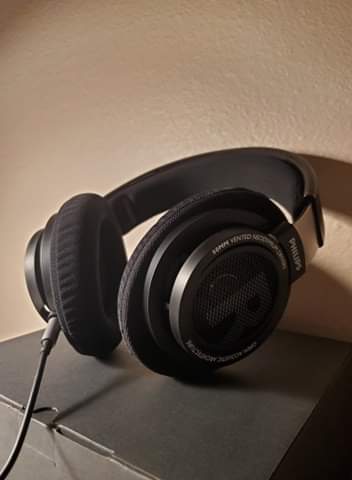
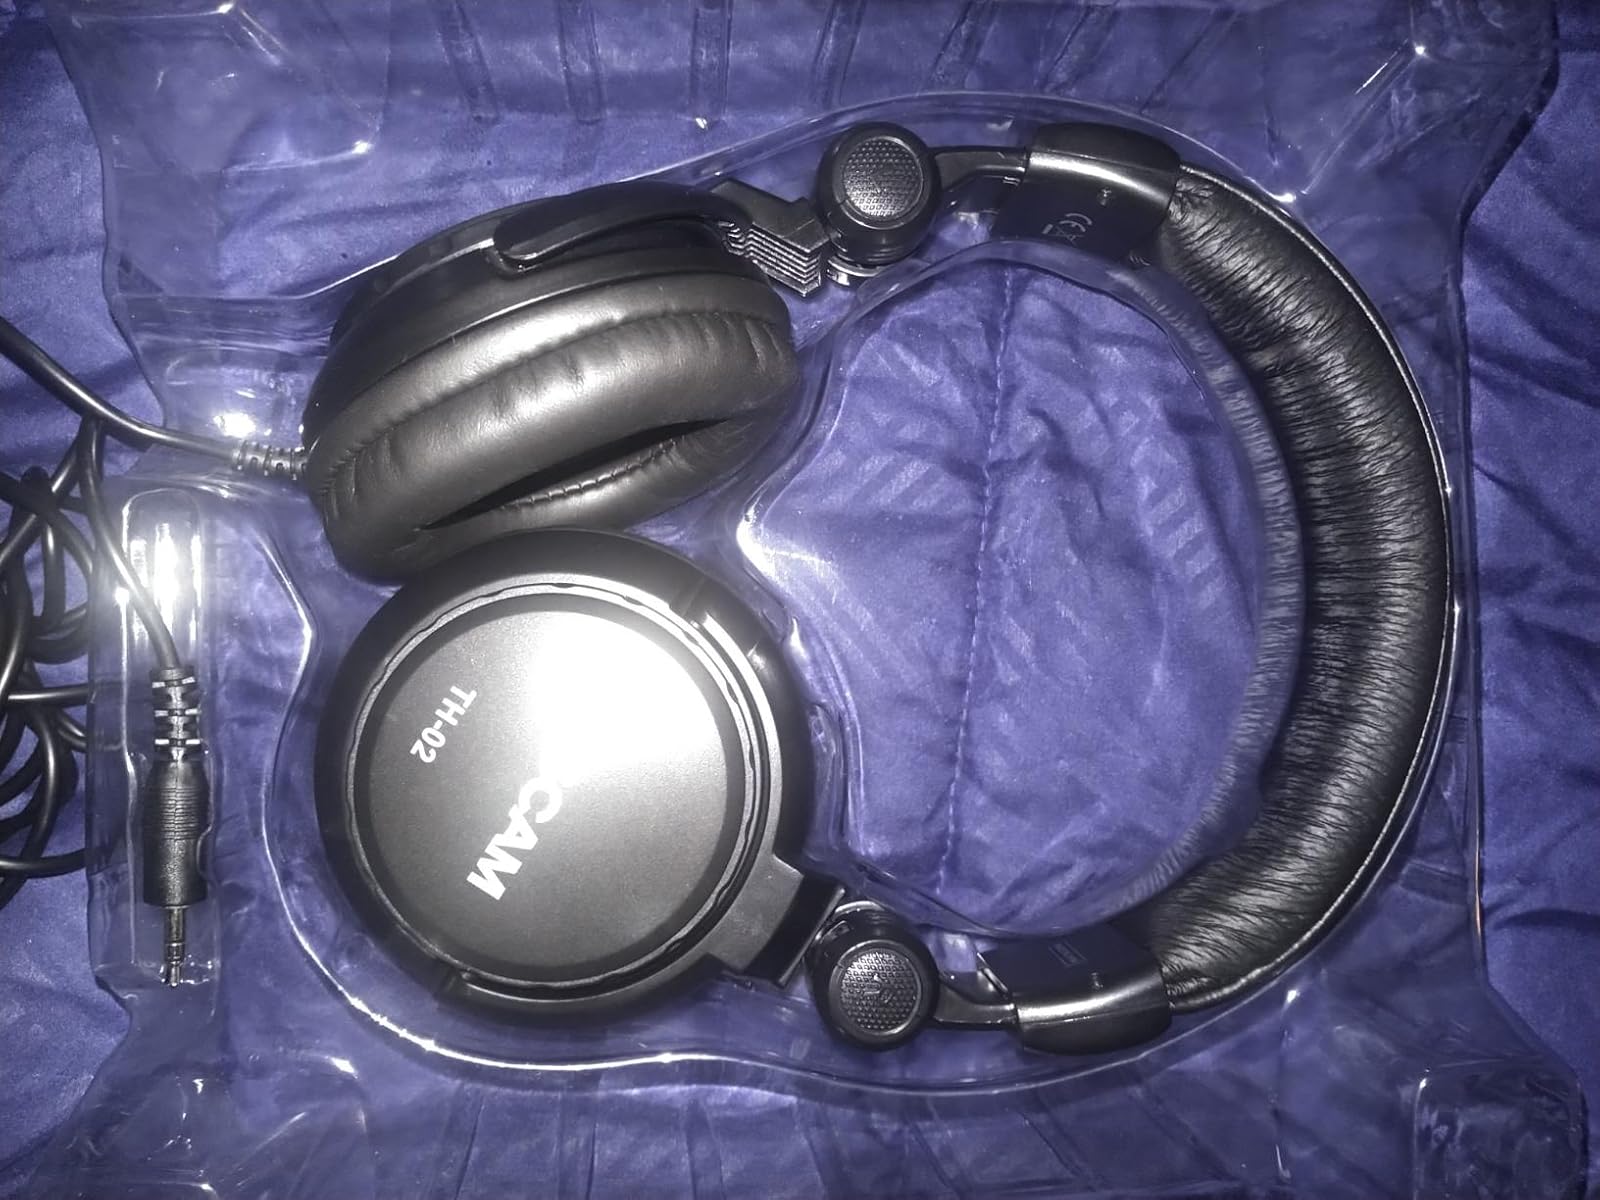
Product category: headphones
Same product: no